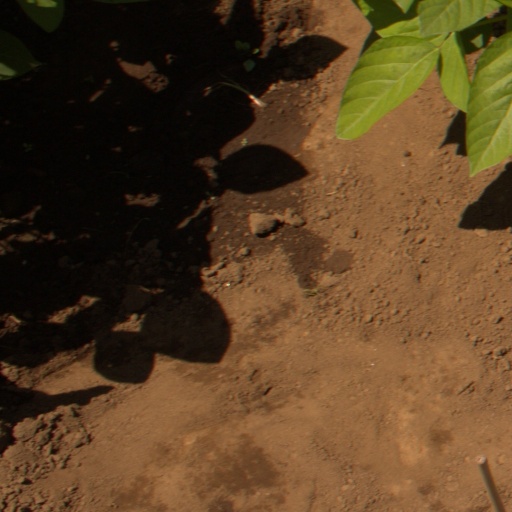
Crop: soybean